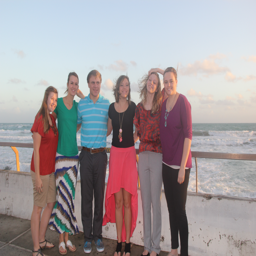
central students pose for a picture by the ocean just prior to heading to the local schools to teach